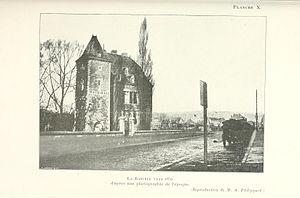
La Bastrée en 1850
Le couvent des Guillemins de Liège, est l'ancien château de la Motte, occupé par les frères guillemins, bénédictins de l'ordre de Saint-Guillaume, dès le XIIIᵉ siècle. C'est ce couvent qui donna son nom au quartier dans lequel il s'est installé ainsi qu'à la gare de Liège-Guillemins construite sur ses terres.